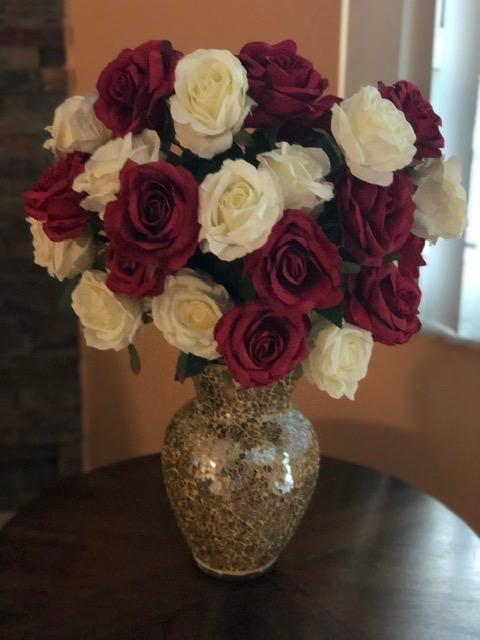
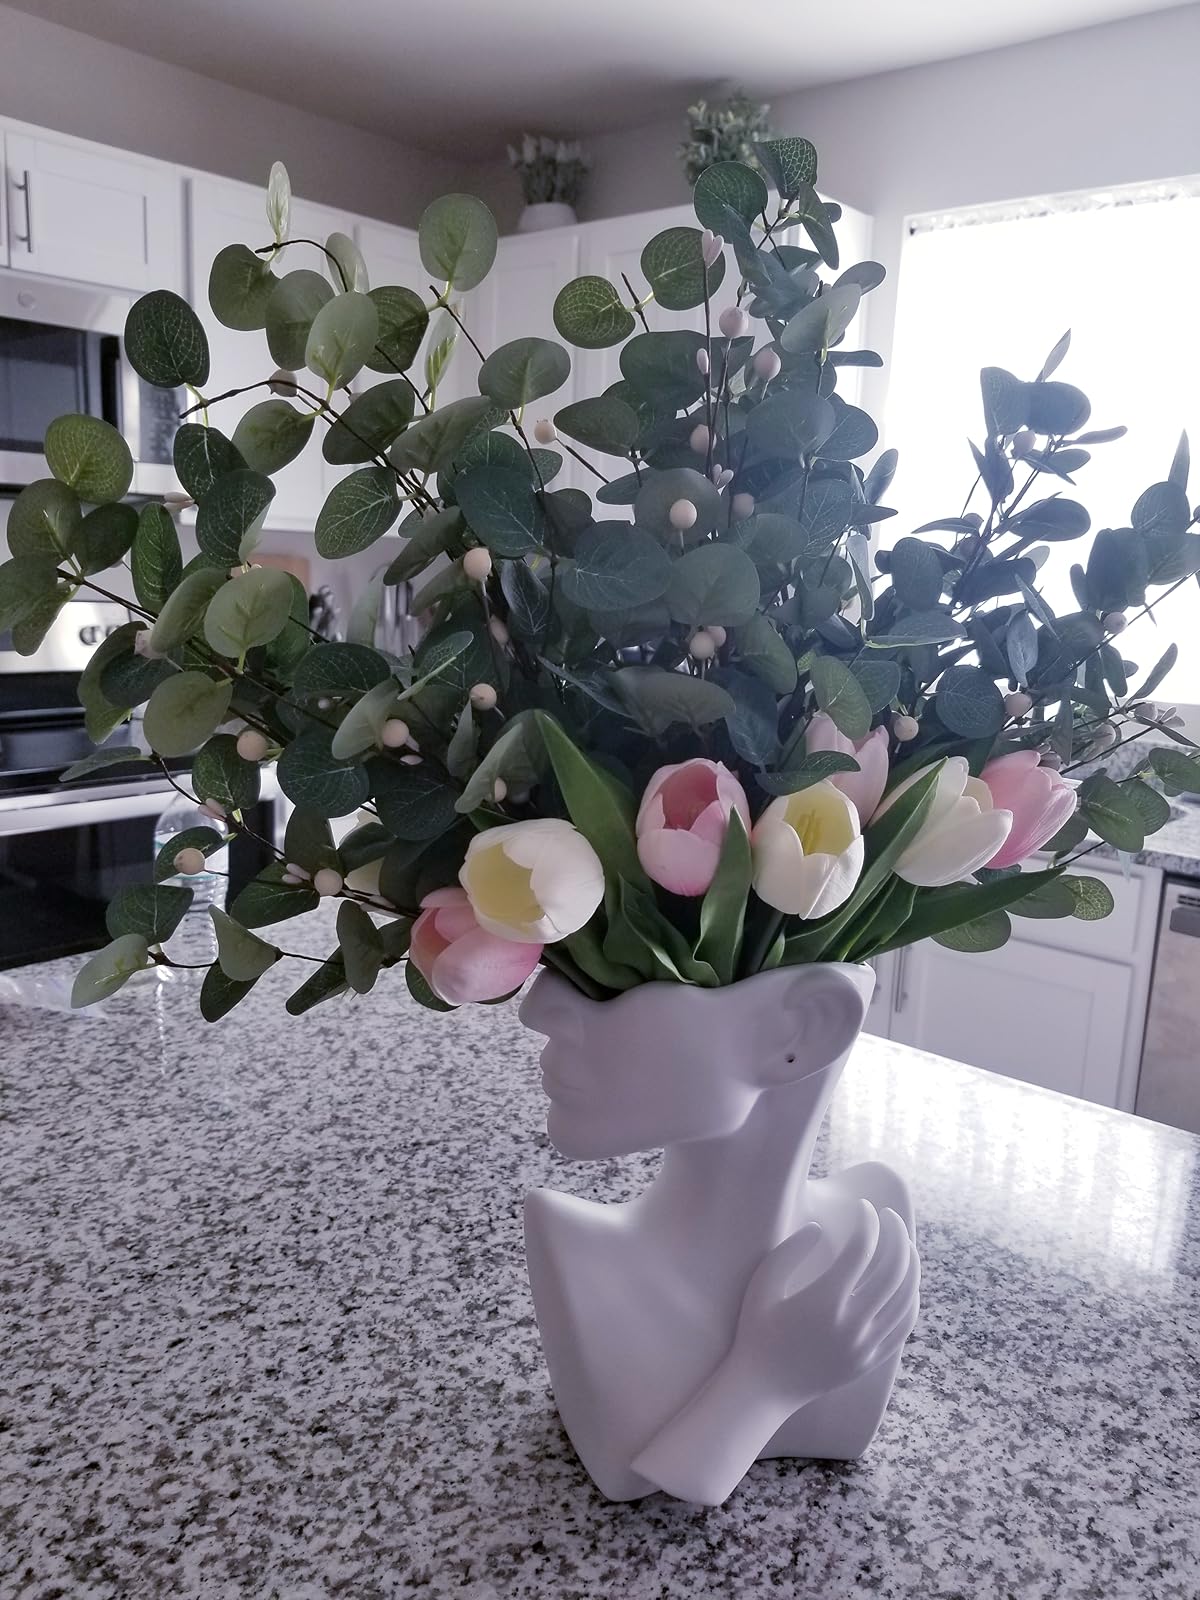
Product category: vase
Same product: no